SVD (rifle)

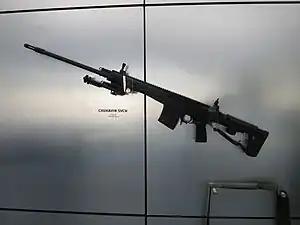
The Chukavin SVCh is intended to replace the SVD in Russian service

Since then, the SVD has become the standard squad support weapon of several countries, including those of the former Warsaw Pact. China produced a copy of the SVD through reverse-engineered samples captured during the Sino-Vietnamese War as the Type 79 and 85. Iran also produced a clone, the Nakhjir 3, which was a direct copy of the Chinese Type 79.